Sedro-Woolley High School

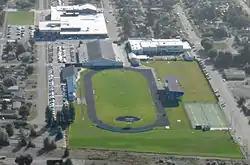
Sedro-Woolley High School grounds

Sedro-Woolley High School is a public high school in the city of Sedro-Woolley, Washington State. The school enrolls about 1394 in grades 9-12. Its colors are blue and white and the school mascot is the bear cub. It is the primary high school for the Sedro-Woolley School District, with State Street High School being the alternative school.